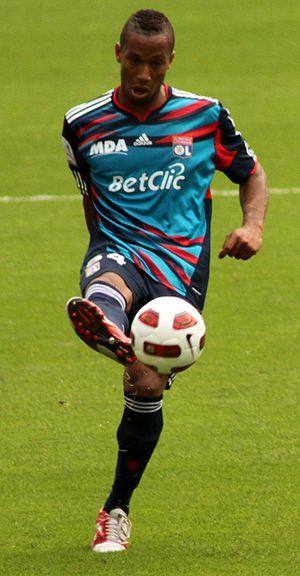
Harry Novillo, né le 11 février 1992 à Lyon, est un footballeur français international martiniquais. Il évolue au poste d'attaquant, comme avant-centre ou sur les ailes.